Western Sahara

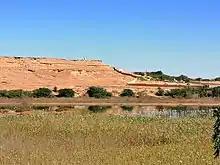
Intermittent lake Dait Um Saad

Western Sahara is located on the north-west coast in West Africa and on the cusp of North Africa, bordering the North Atlantic Ocean to the northwest, Morocco to the north-northeast, Algeria to the east-northeast, and Mauritania to the east and south.